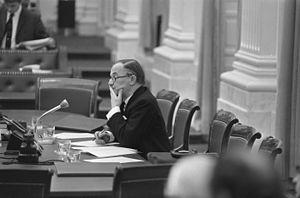
Petrus Josef Sietse de Jong, dit Piet de Jong, né le 3 avril 1915 à Apeldoorn et mort le 27 juillet 2016 à La Haye, est un homme d'État néerlandais, Premier ministre des Pays-Bas du 5 avril 1967 au 6 juillet 1971 sous la bannière du Parti populaire catholique.